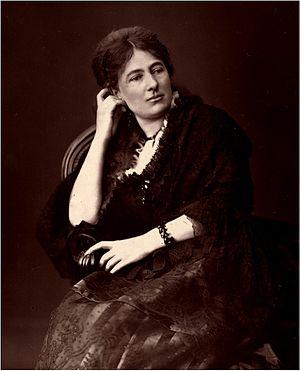
juliette adam en 1880
Essais de psychologie contemporaine, publiés en 1883 chez Alphonse Lemerre, sont les premiers essais de Paul Bourget, issus d’une série d’articles écrits d'abord dans le journal Le Parlement de 1881 à 1883.